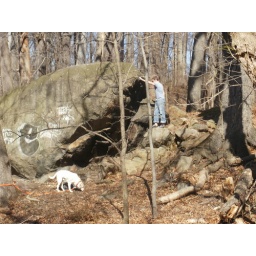
A man and his dog having some fun at a huge rock in Pennypack Park.